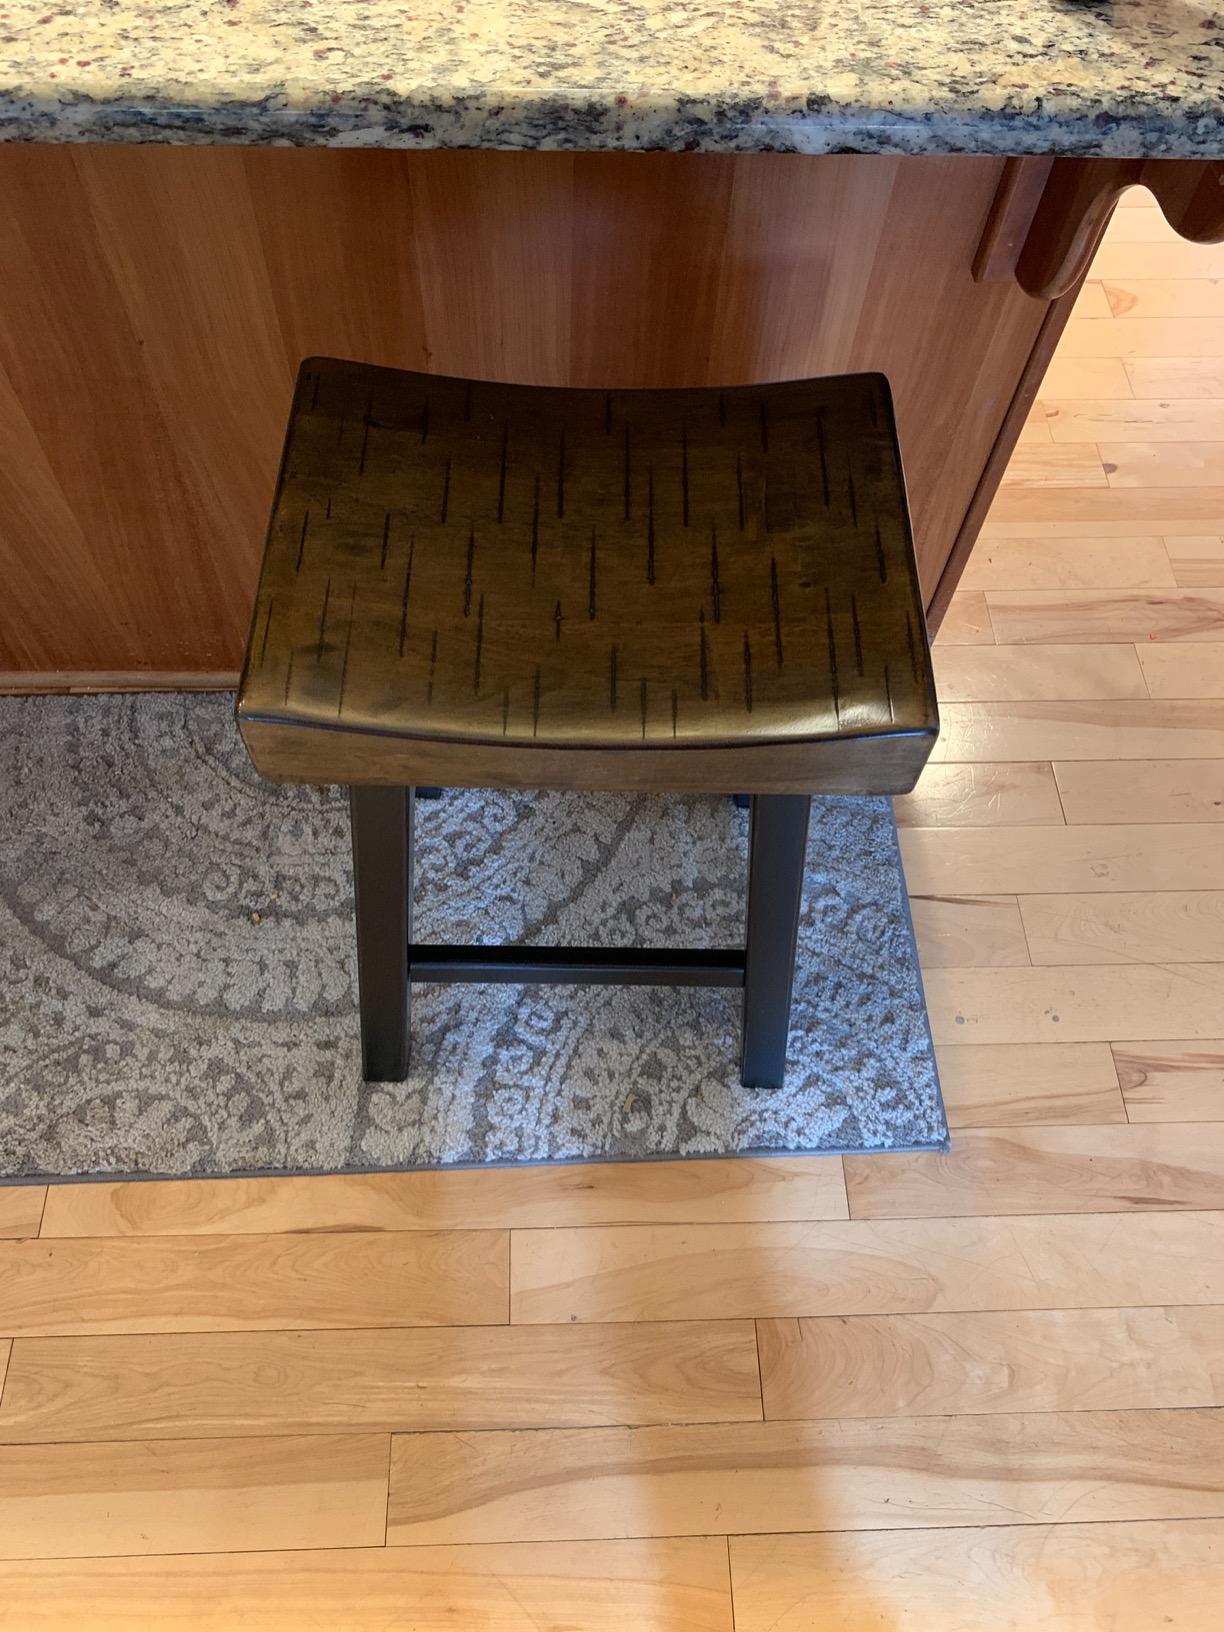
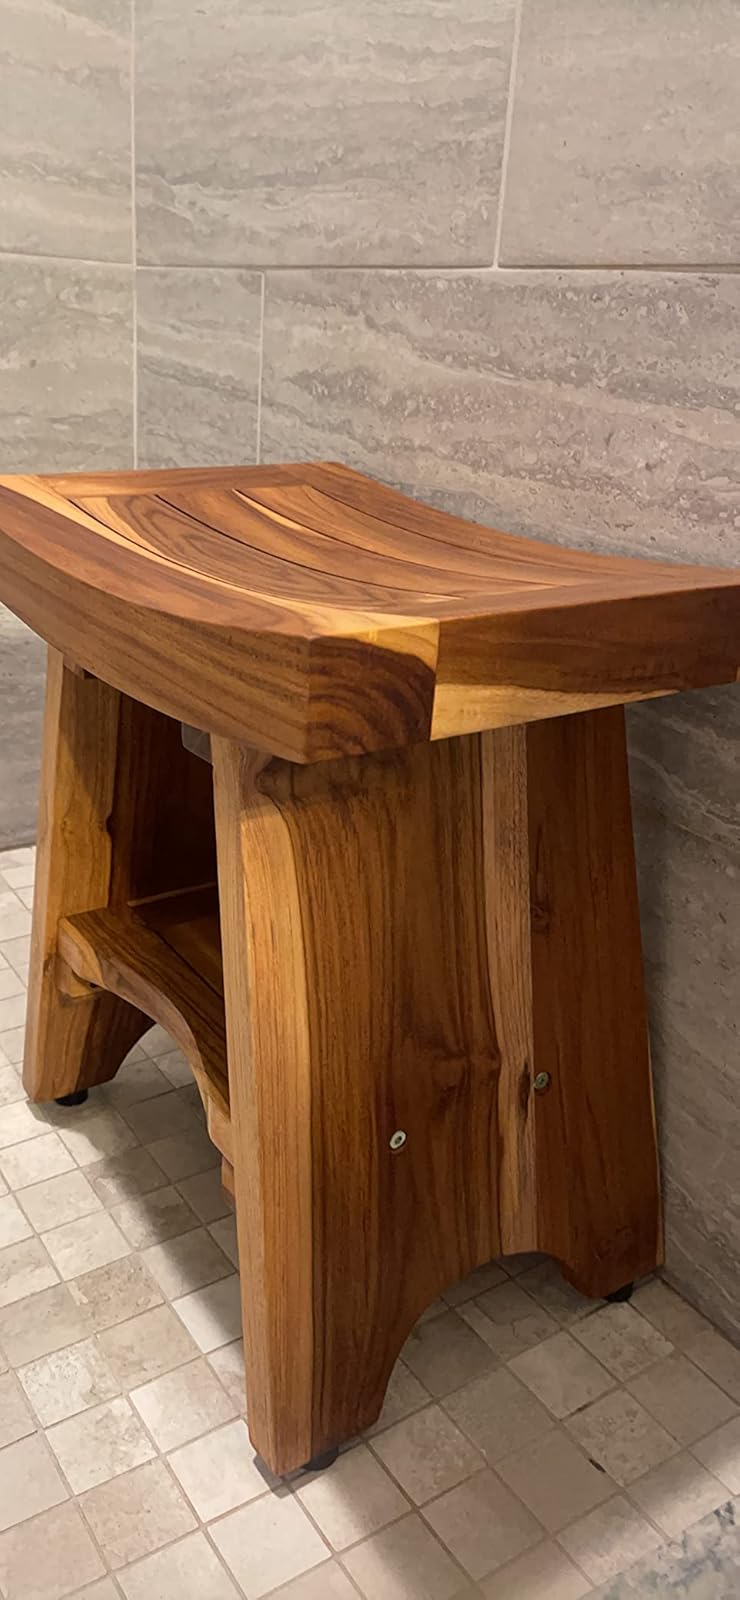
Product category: stool
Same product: no